John Croumbie Brown

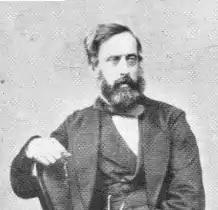

John Croumbie Brown (16 May 1808 Haddington, Scotland – 17 September 1895 Haddington) was a prolific author, minister of religion, forestry pioneer in South Africa as well as soil conservationist and hydrologist. He was the grandson of John Brown (1722–1787), the renowned Scottish theologian and author.